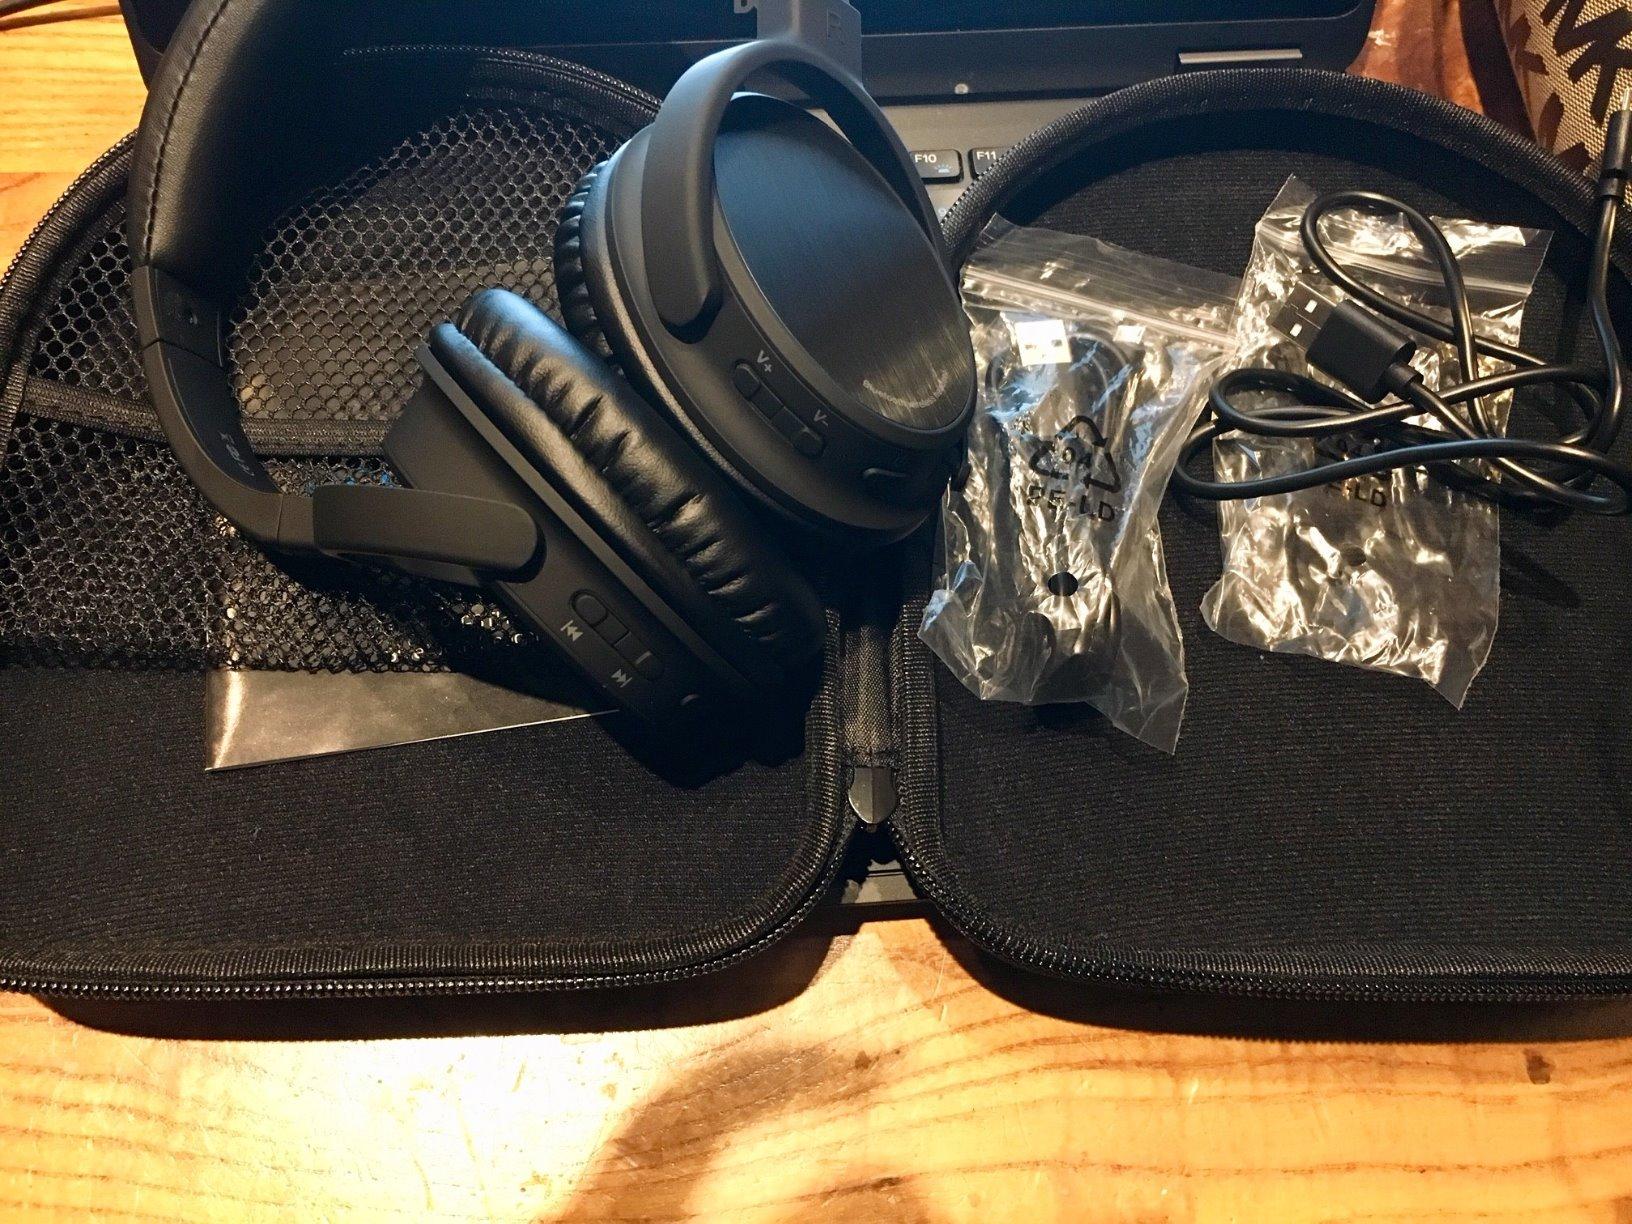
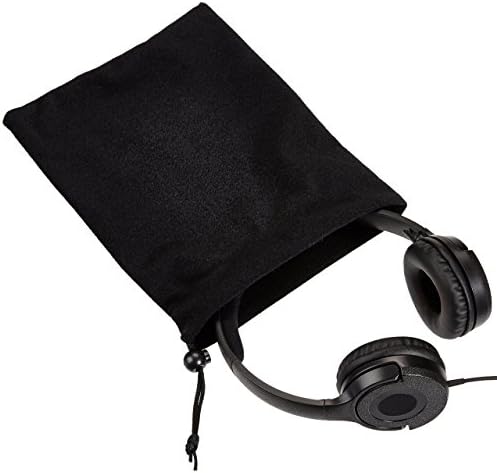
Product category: headphones
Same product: no